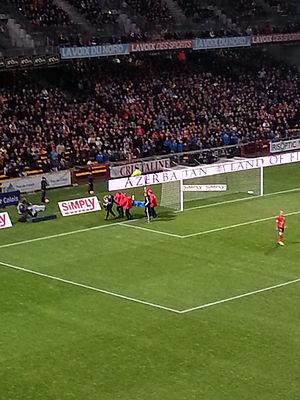
Sortie sur civière d'Alphonse Areola, gardien du Racing Club de Lens, applaudissant ses supporters qui scandent son nom.
La saison 2013-2014 du Racing Club de Lens, est la troisième saison consécutive du club au sein de la Ligue 2. Au terme de cet exercice, le RC Lens terminant 2ᵉ, retrouve la Ligue 1.